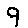
Label: 9